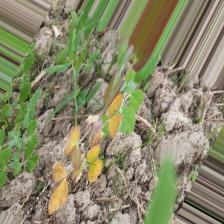
Label: Ascochyta blight